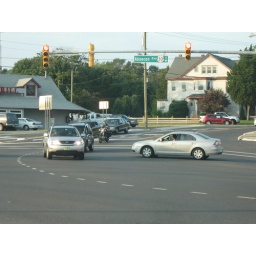
I like the expression on the womans face in the car turning